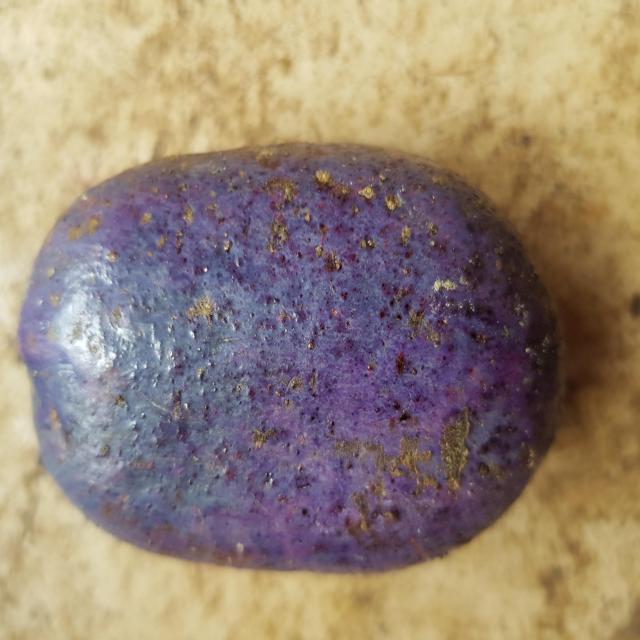
Plum grade: unaffected